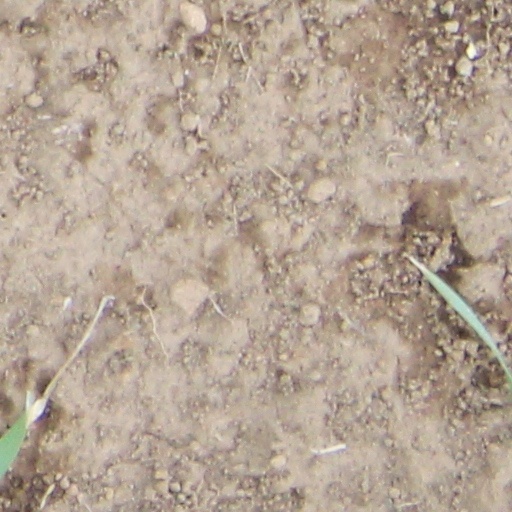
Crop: wheat